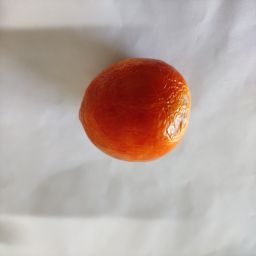
Crop: Tomato
Quality: Old